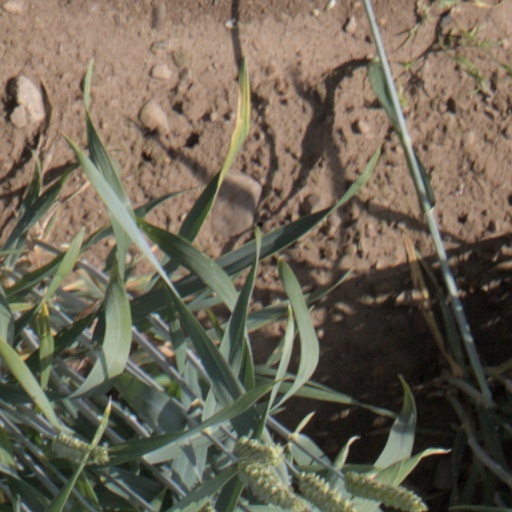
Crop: wheat